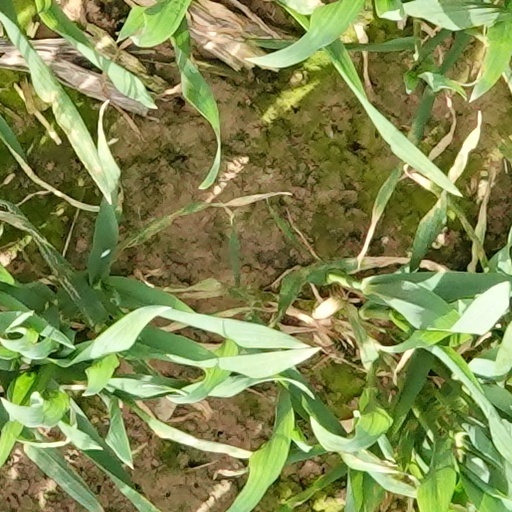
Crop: wheat